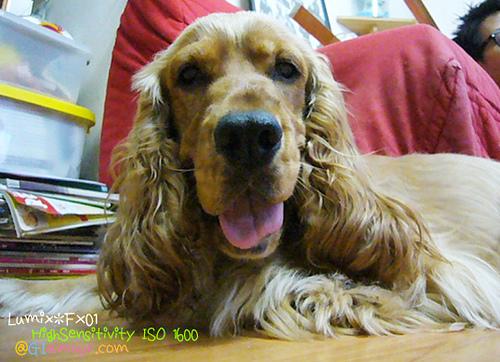
Breed: english cocker spaniel